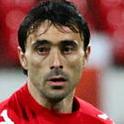
Age: 35